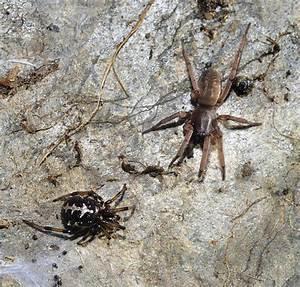
spider